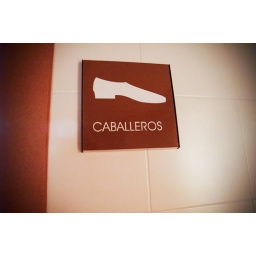
Toilet signs in the museum of shoes in Elde, Spain.